Repsol

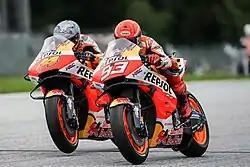
Repsol Honda team at the 2021 Styrian Grand Prix.

In May 2012, the Argentine president Cristina Fernández de Kirchner, proposed the expropriation of 51% of Repsol's shares in YPF. The Republic of Argentina's Yacimientos Petrolíferos Fiscales Act that was passed that summer made officially possible the expropriation of Repsol's shares. Repsol went to various international bodies to pursue legal action directly after losing its shares of YPF. The expropriation was an attempt by the Argentine government to nationalize its oil and gas production. Results however show that the move to nationalize actually hurt oil production in Argentina. Compared to the oil production in 2011, YPF's oil production in 2012 fell by 8%, according to data from Argentina's Department of Energy.